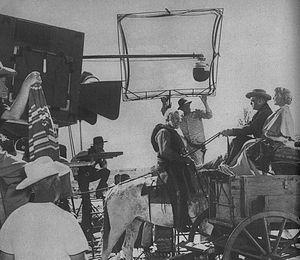
L'Homme des vallées perdues est un film américain de George Stevens sorti en 1953 et tiré du roman de l'écrivain américain Jack Schaefer.